Delbo

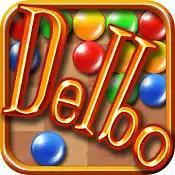

is a puzzle video game developed and published by Japanese studio Beyond Interactive. Originally released as a Flash game in 2009, "Delbo" was later published for Nintendo DSi's DSiWare download service in 2010. Versions for Android and iOS devices were released in 2013. The objective of the game is to survive by shooting multi-colored orbs to make them crash into other orbs on the playfield.